Lift ticket

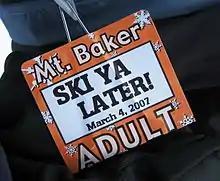
A ski pass, with wicket

A lift ticket or lift pass is an identifier usually attached to a skier's or snowboarder's outerwear that indicates they have paid and can ride on the ski lift(s) that transport people and equipment up or down a mountain.